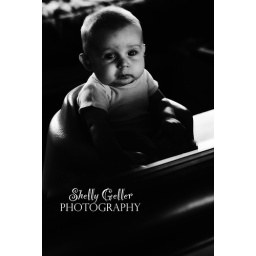
Sitting in front of a mirror sitting in a bumbo. I love window light.